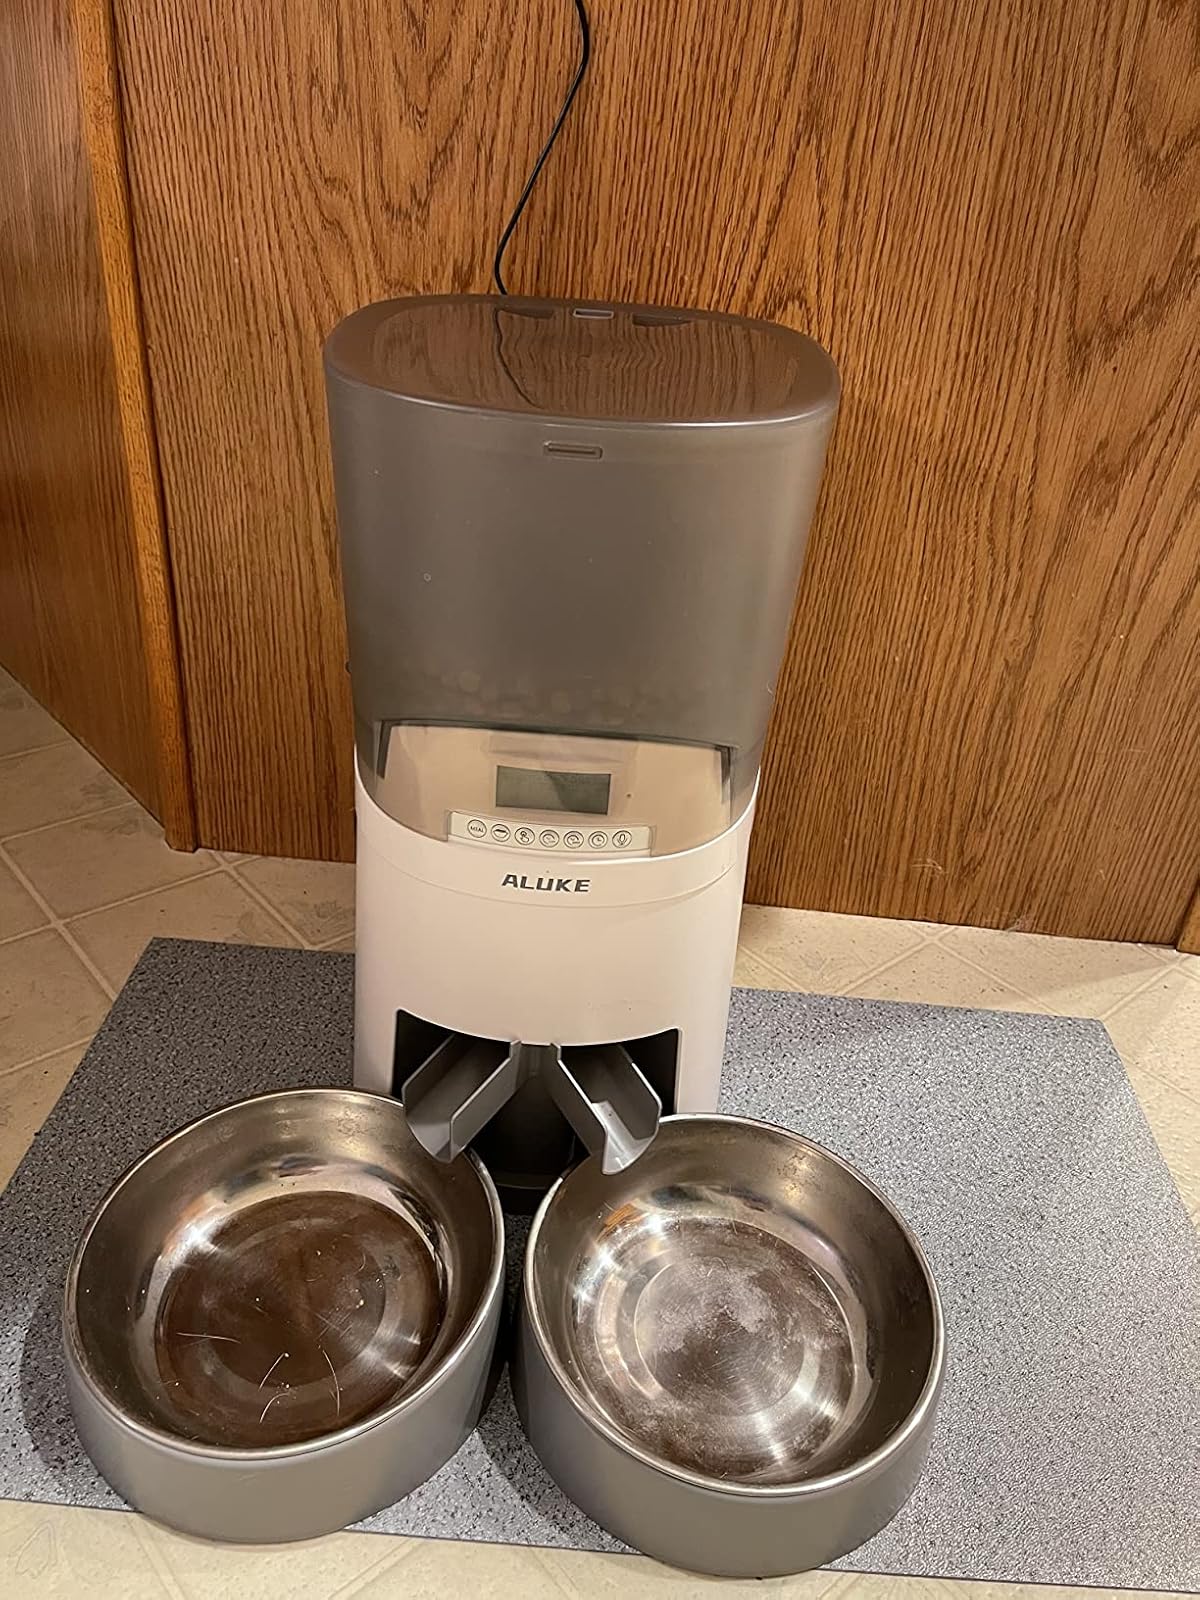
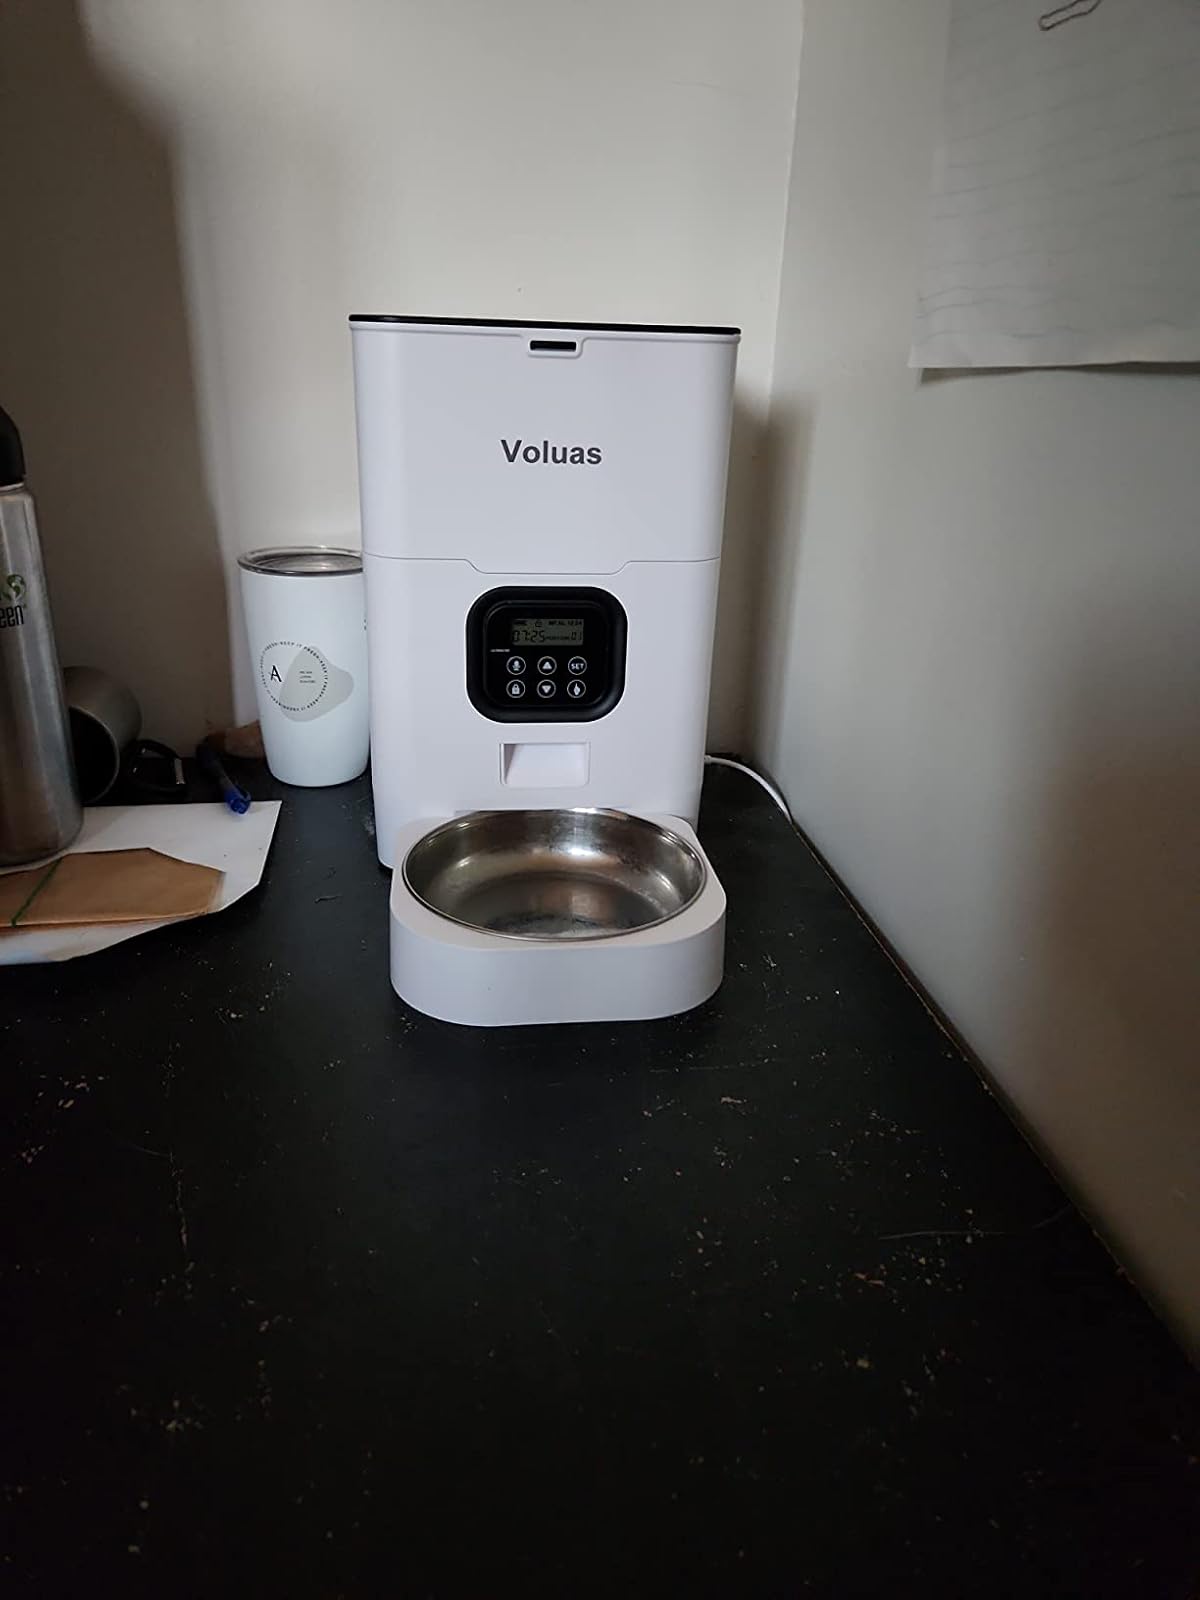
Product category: items_feeder
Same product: no